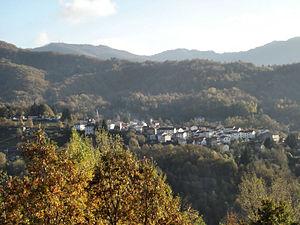
Fontanigorda est une commune italienne de la ville métropolitaine de Gênes dans la région Ligurie en Italie.